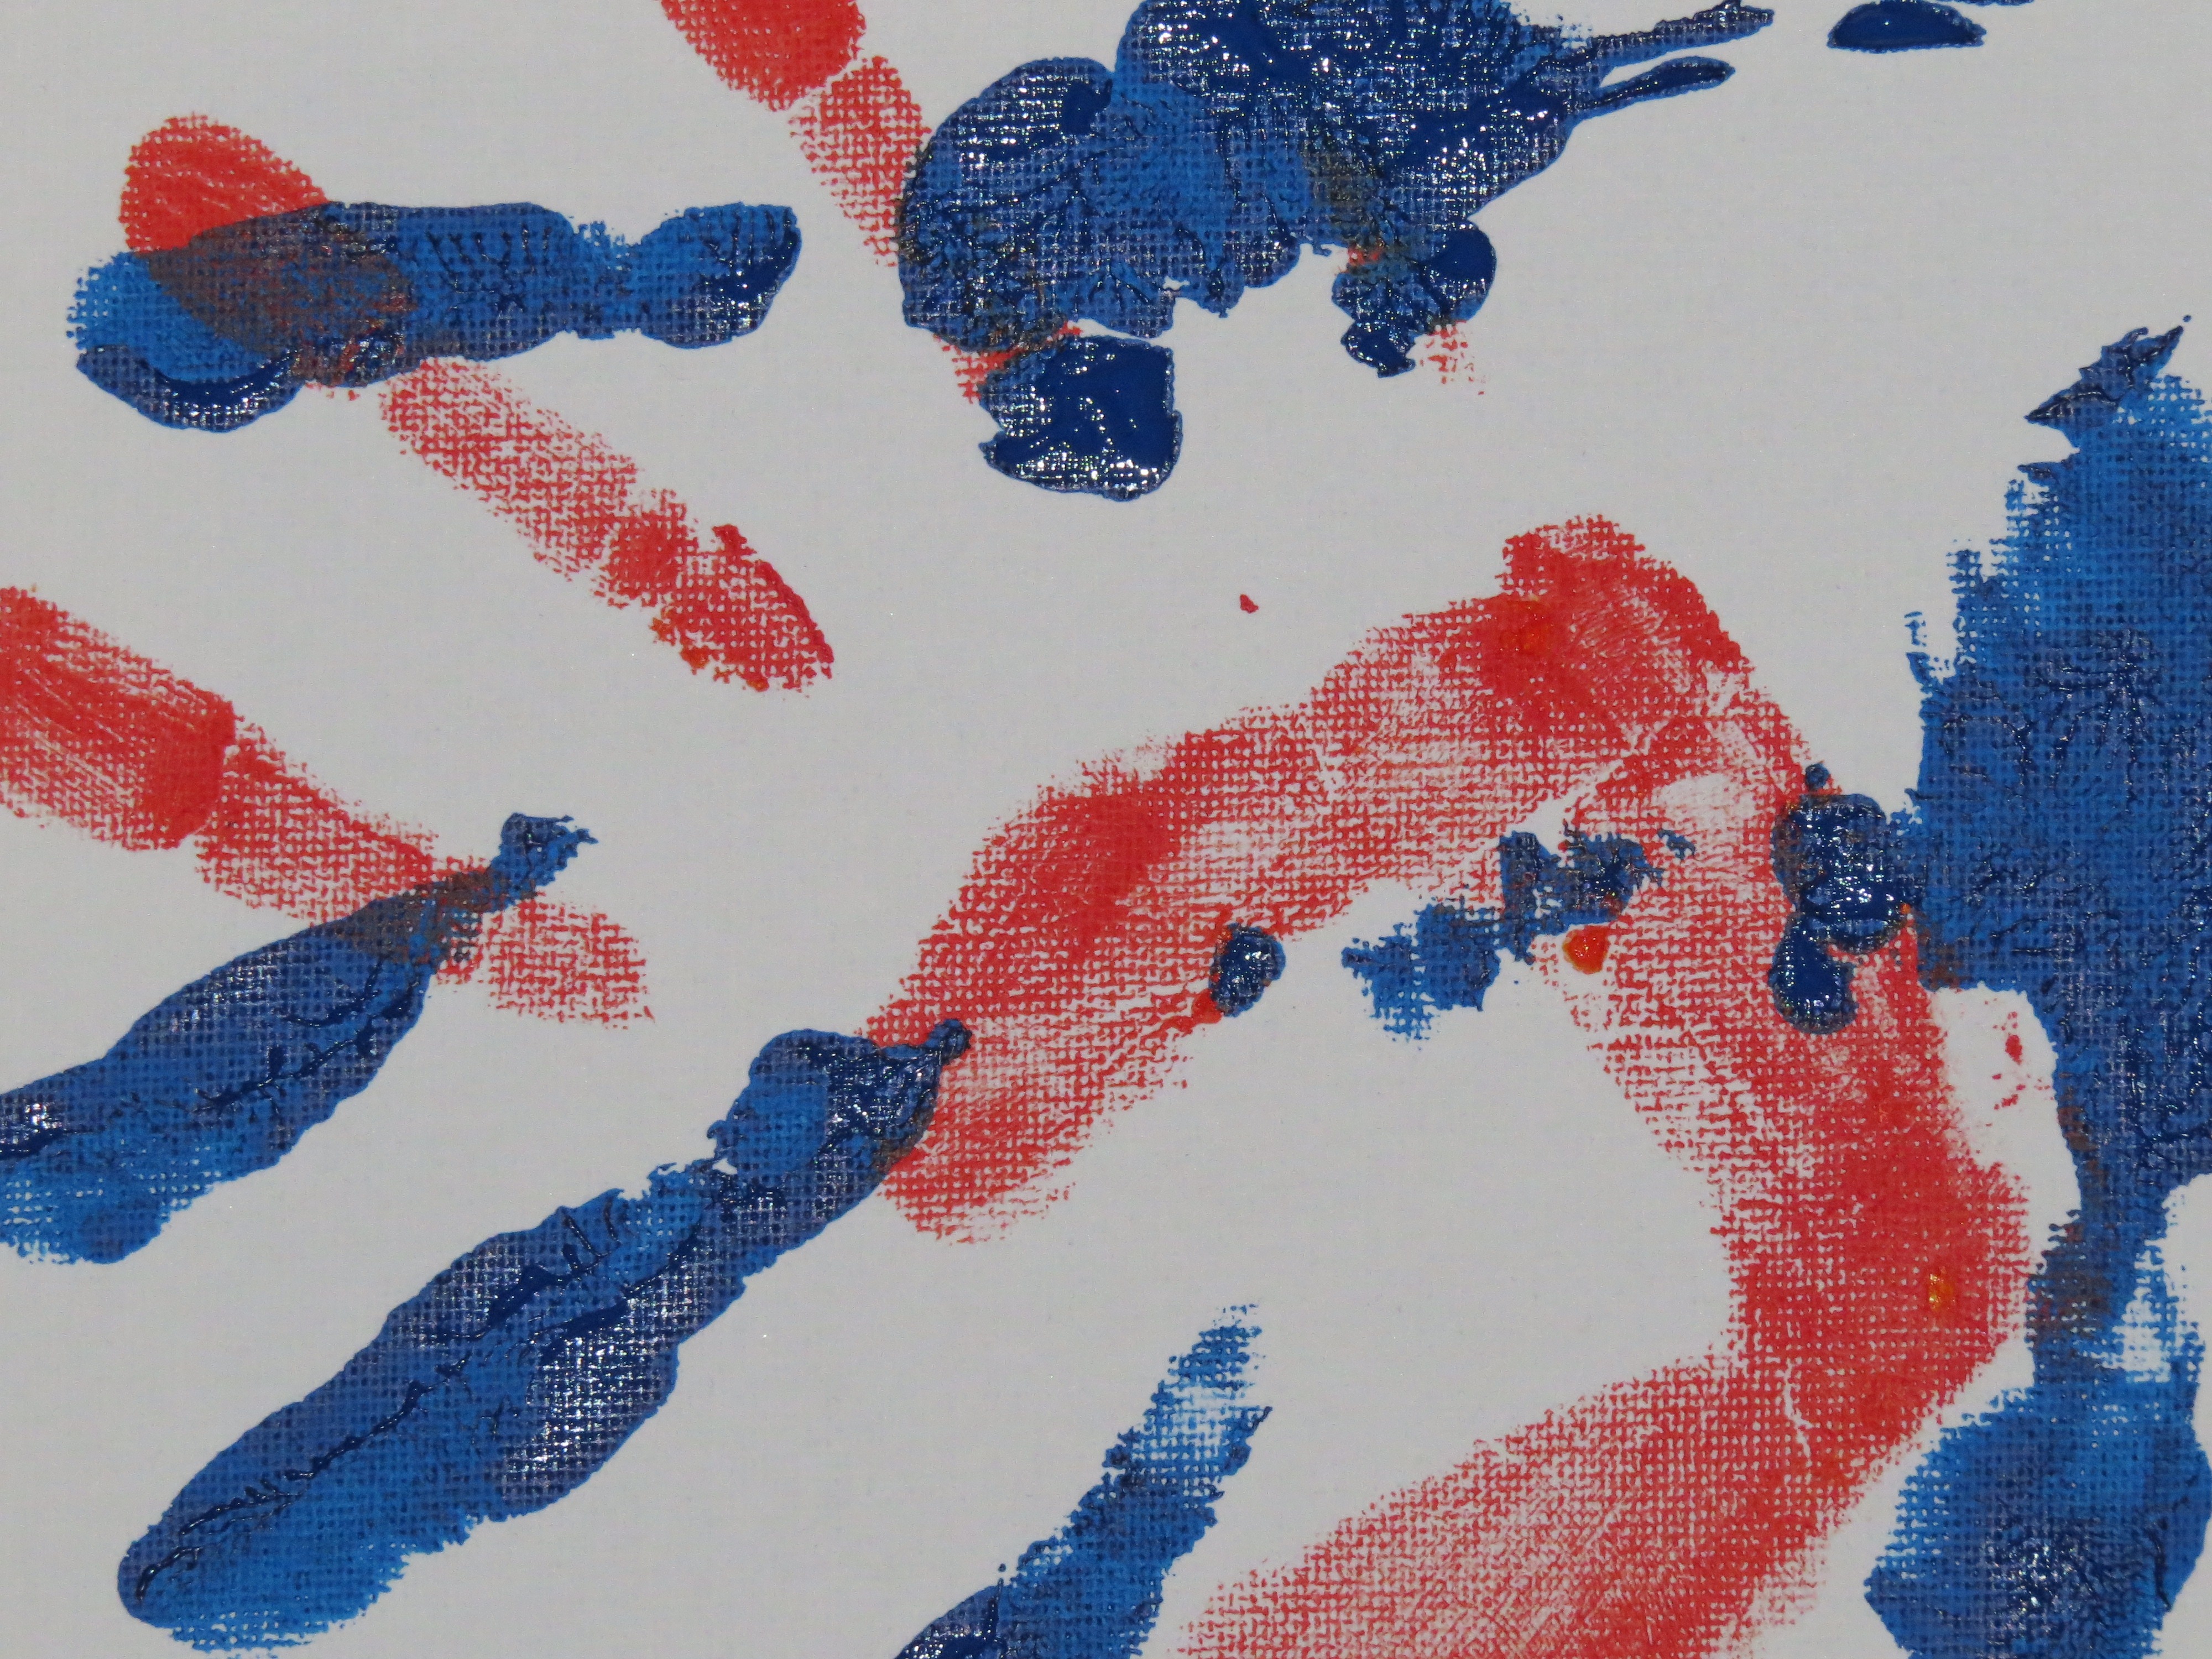
hand, flower, pattern, red, color, paint, blue, colorful, paper, watercolor, textile, art, children, image, reprint, acrylic paint, handprint, finger paints